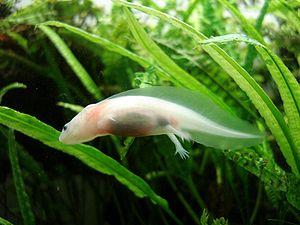
Axolotl blanc (ambystoma mexicanum) - forme blanche dépigmentée élevée en captivité. Il ne s'agit PAS d'un albinos.